Claude-Henri Belgrand de Vaubois

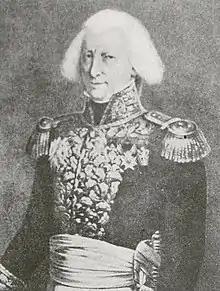
Charles-Henri Belgrand de Vaubois

Claude-Henri Belgrand de Vaubois (1 October 1748 in Ville-sous-la-Ferté, Aube – 14 July 1839) was a French general during the French Revolutionary Wars and the Napoleonic Wars. He is best known for the surrender of Malta to the British in 1800. On 20 August 1808 he was created Comte de Belgrand de Vaubois. Later, his name was inscribed on the Arc de Triomphe (Arche Kléber) in Paris.